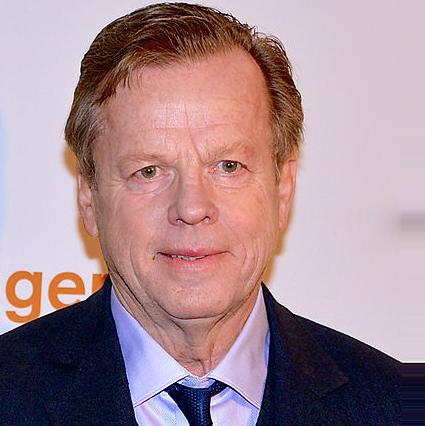
Age: 66